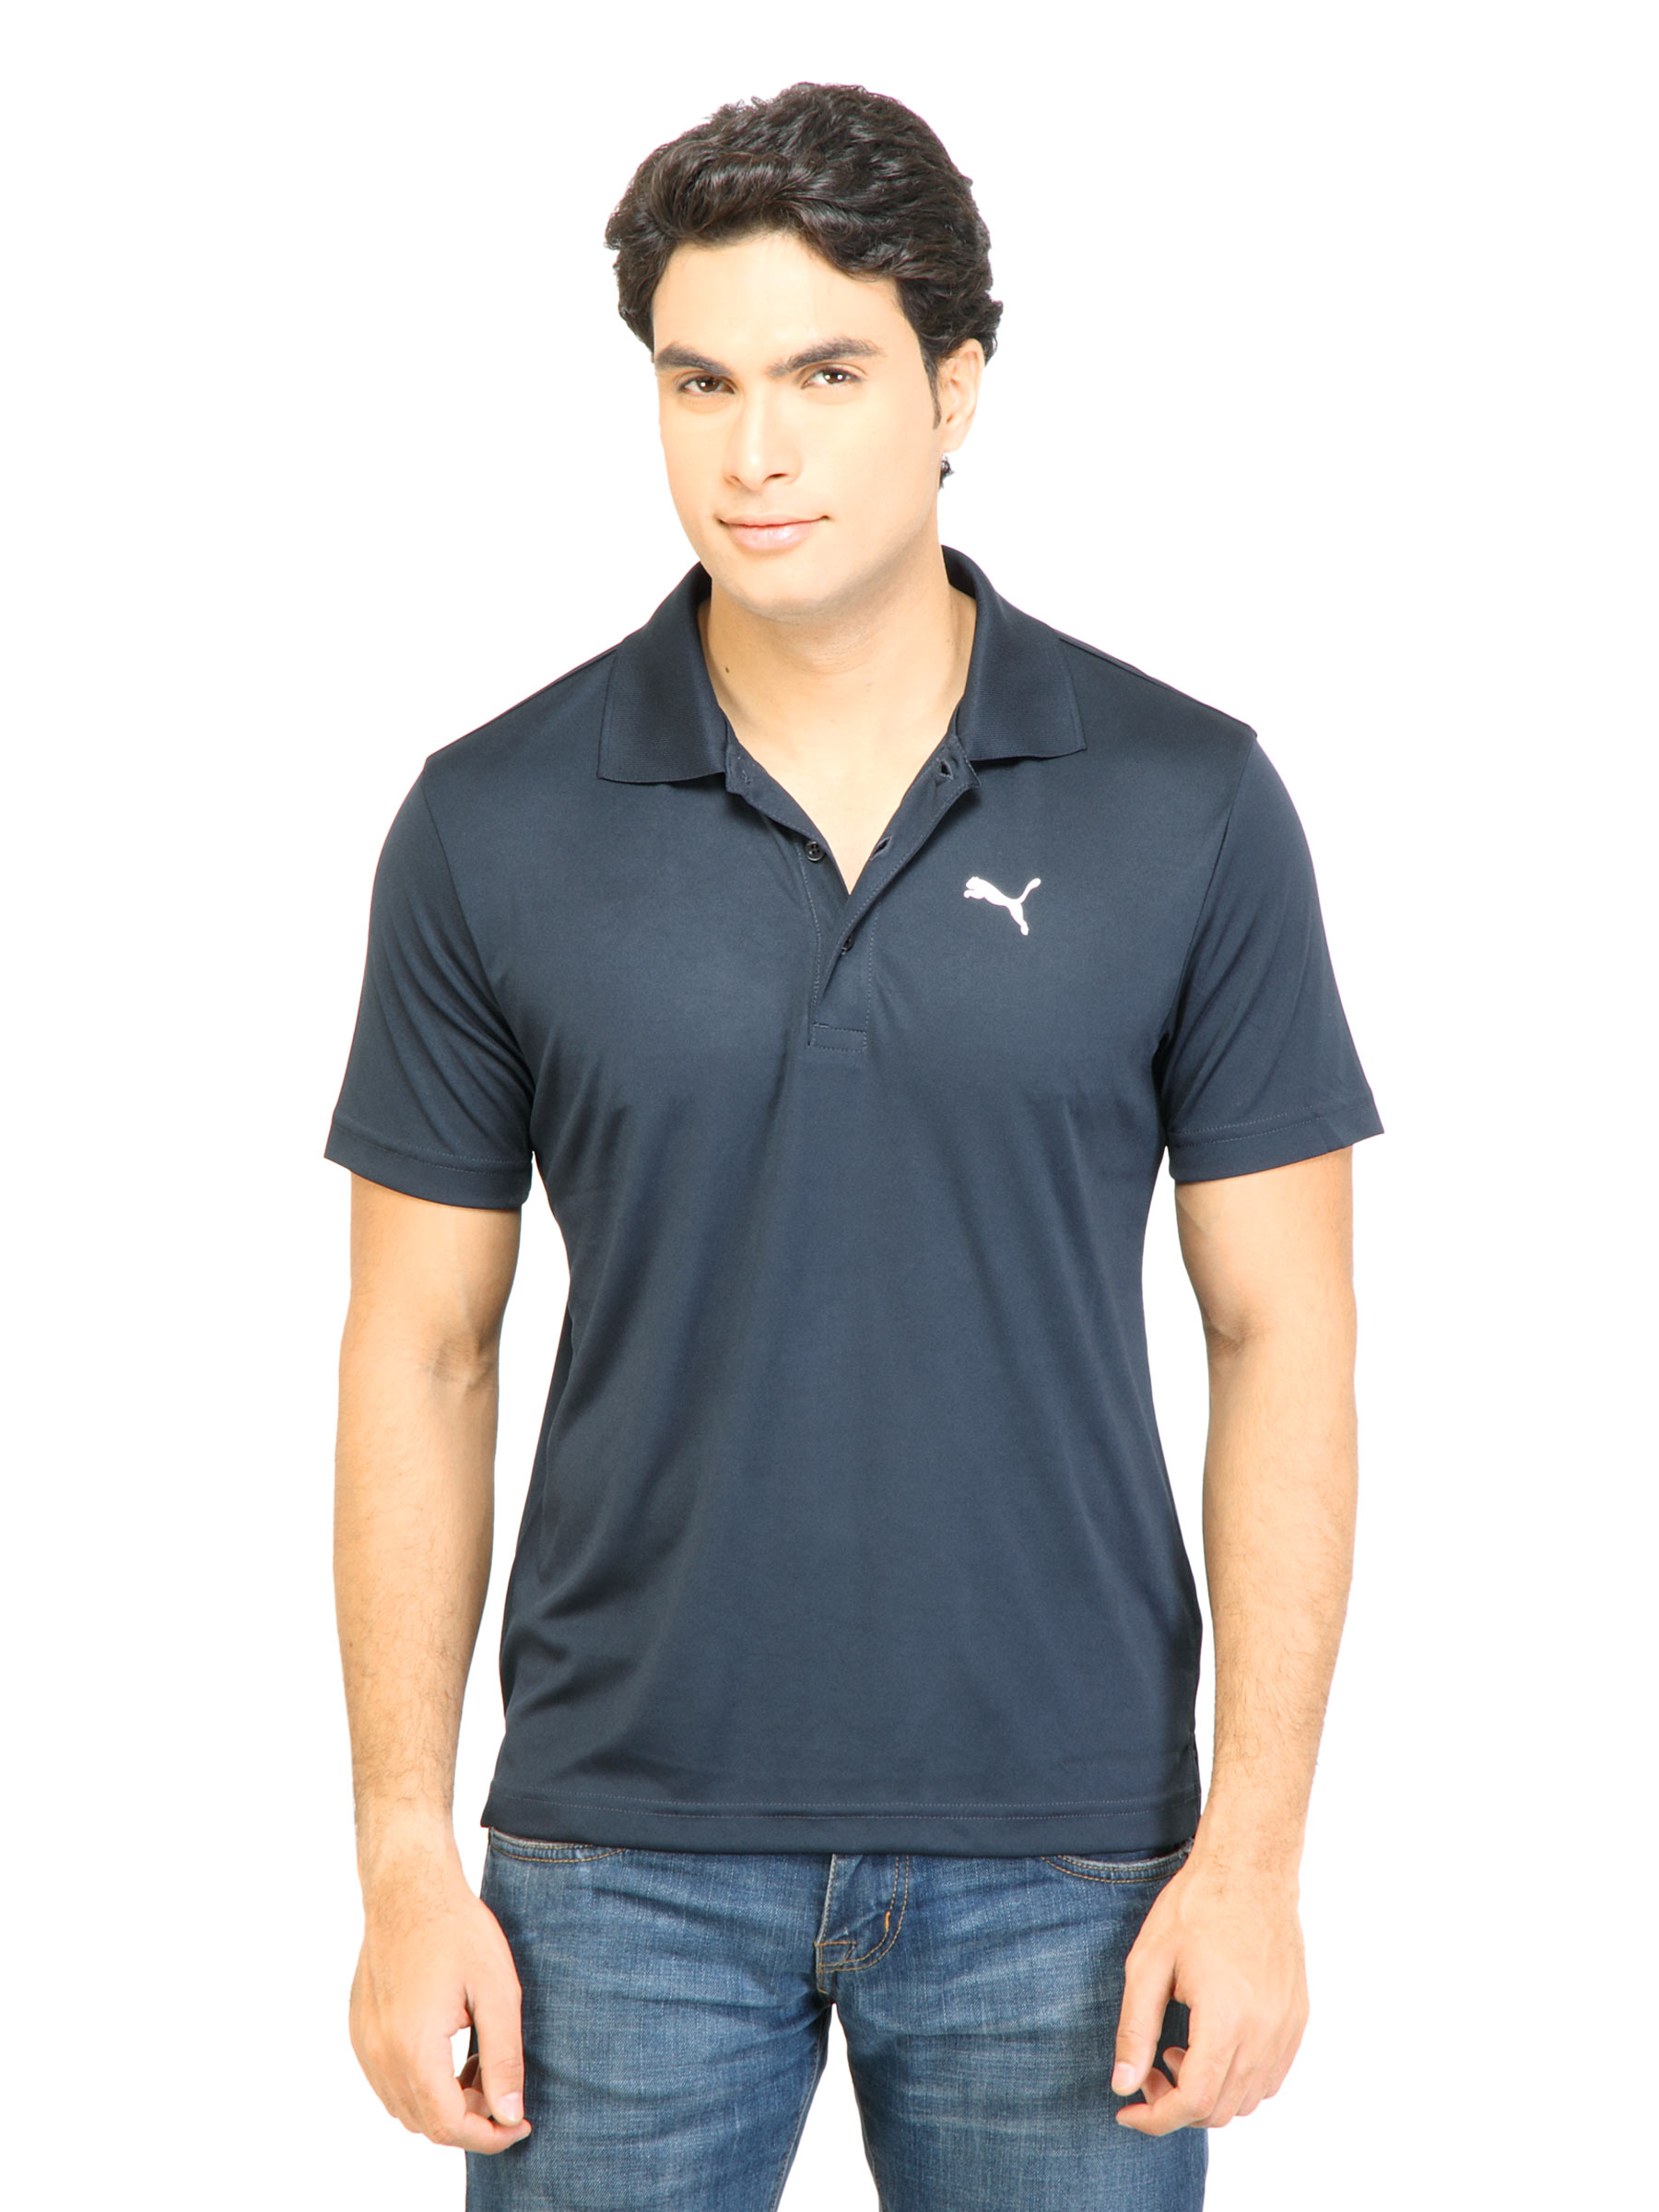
Puma Men Team Essential Polo Navy Blue Tshirt
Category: Apparel / Topwear / Tshirts
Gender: Men
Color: Navy Blue
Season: Fall 2011
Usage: Casual